Jab We Met

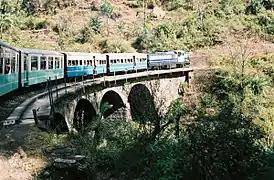
A portion of the film was shot in the Kalka–Shimla Railway

The film was shot throughout the Punjab region, and filming started on 20 March 2007 in Chandigarh and later headed to Shimla and Manali, where the crew filmed a song on the Himalayas and the Rohtang Pass. Manish Malhotra served as the costume designer. The summer shots in Punjab of the haveli were filmed in Nabha near Patiala. While shooting the last schedule of the film in Mumbai, sources had indicated that the lead pair had broken up. Though the media projected it as a publicity stunt for the film, it was later confirmed that the couple had indeed parted ways.